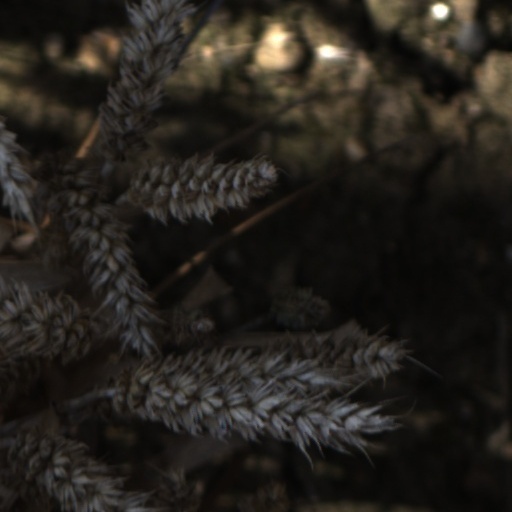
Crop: wheat